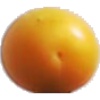
Label: Cherry Wax Yellow 1